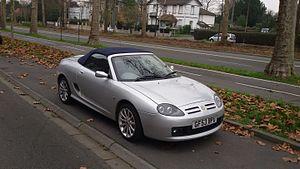
modèle 2003
La MG TF est un cabriolet sportif construit par MG entre 2002 et 2005, puis de 2007 à 2011. Aujourd'hui devenu rare dans ses versions 160cv trophy et trophy cup, elle se distingue de la majorité de la production des roadsters modernes en raison de l’architecture de son moteur central et de son châssis, communs à la Lotus Élise.